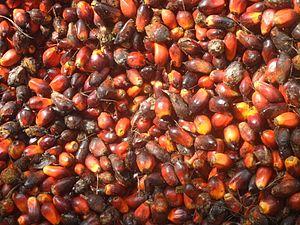
Noix de palme (Elaeis guineensis) à Tayap (Cameroun).